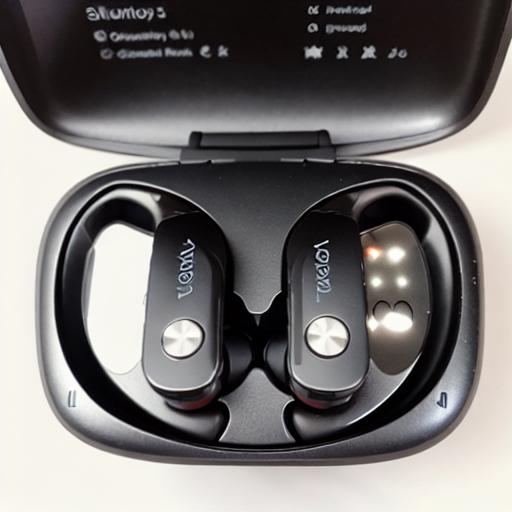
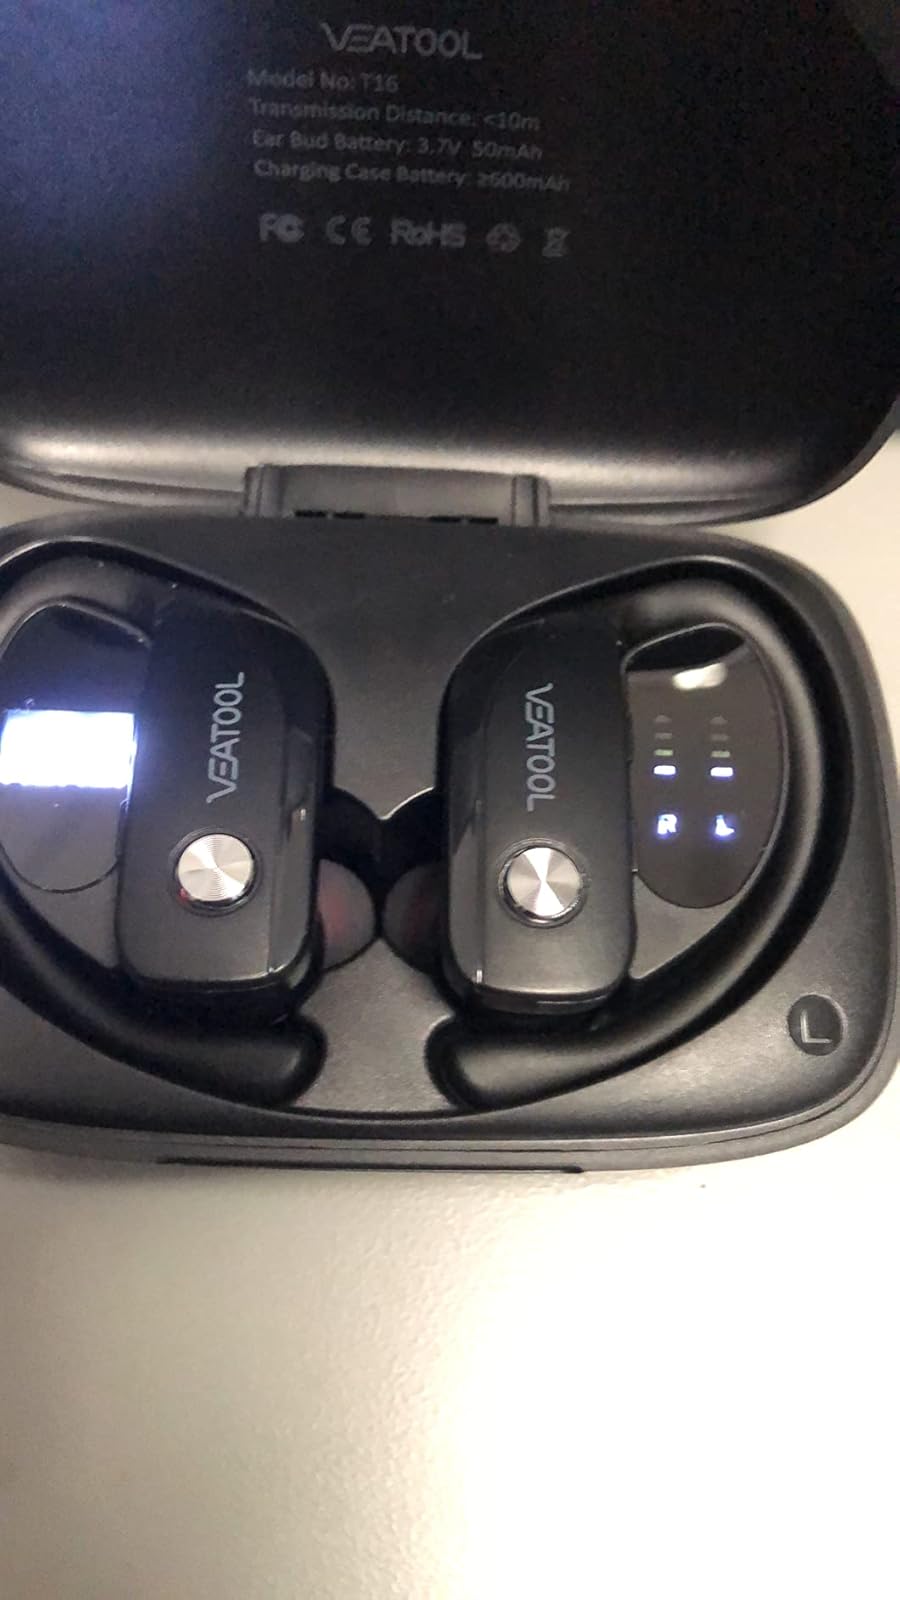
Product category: earbuds
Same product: no